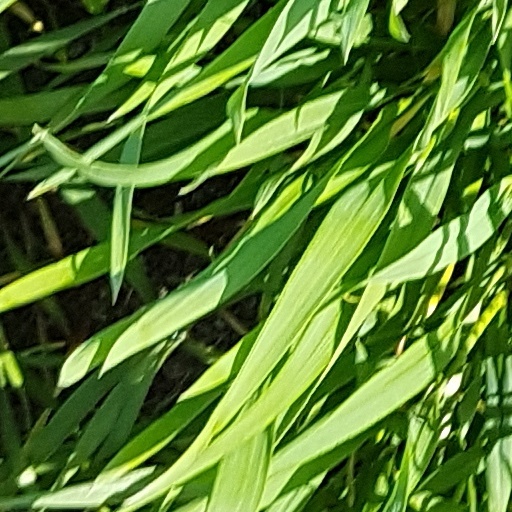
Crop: wheat